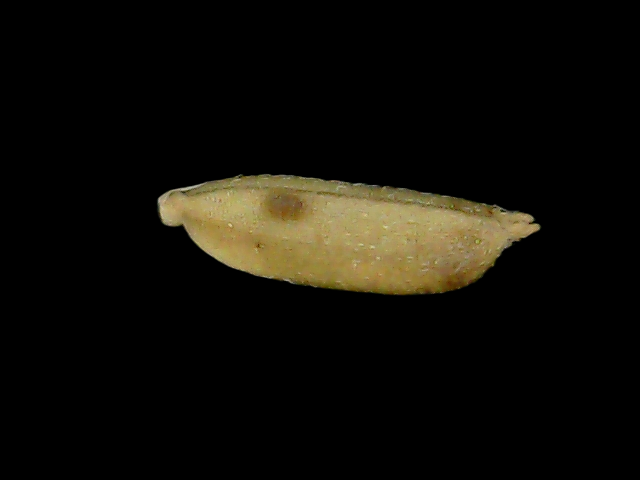
Rice variety: Bd49